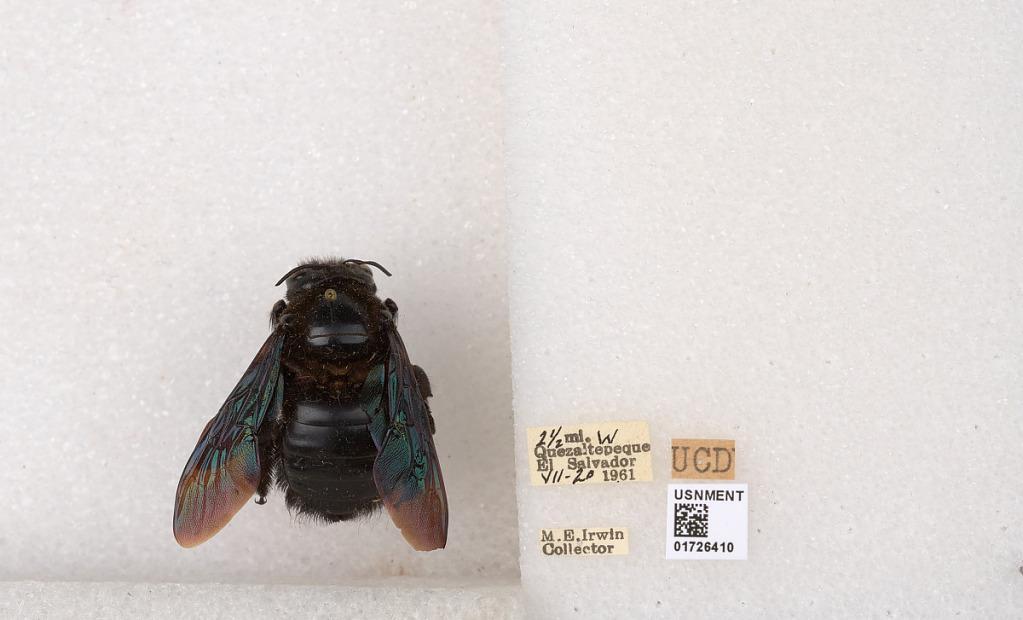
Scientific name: Xylocopa (Neoxylocopa) frontalis (Olivier)
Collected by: M. Irwin
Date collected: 1961-7-20
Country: El Salvador
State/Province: La Libertad
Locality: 2 1/2 mi. W Quezaltepeque